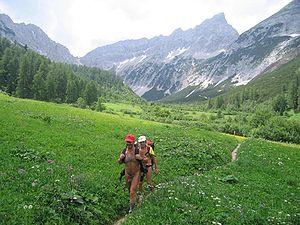
« Randonue » est un mot-valise construit à partir des mots randonnée et nue. Certains préfèrent l'orthographe « randonnue », plus proche du mot « randonnée ». Enfin, l'orthographe « rando-nue » présente l'avantage de montrer autour de quels mots est bâti ce concept. À ce jour, aucun organisme de normalisation n'a choisi de privilégier l'une des trois orthographes.